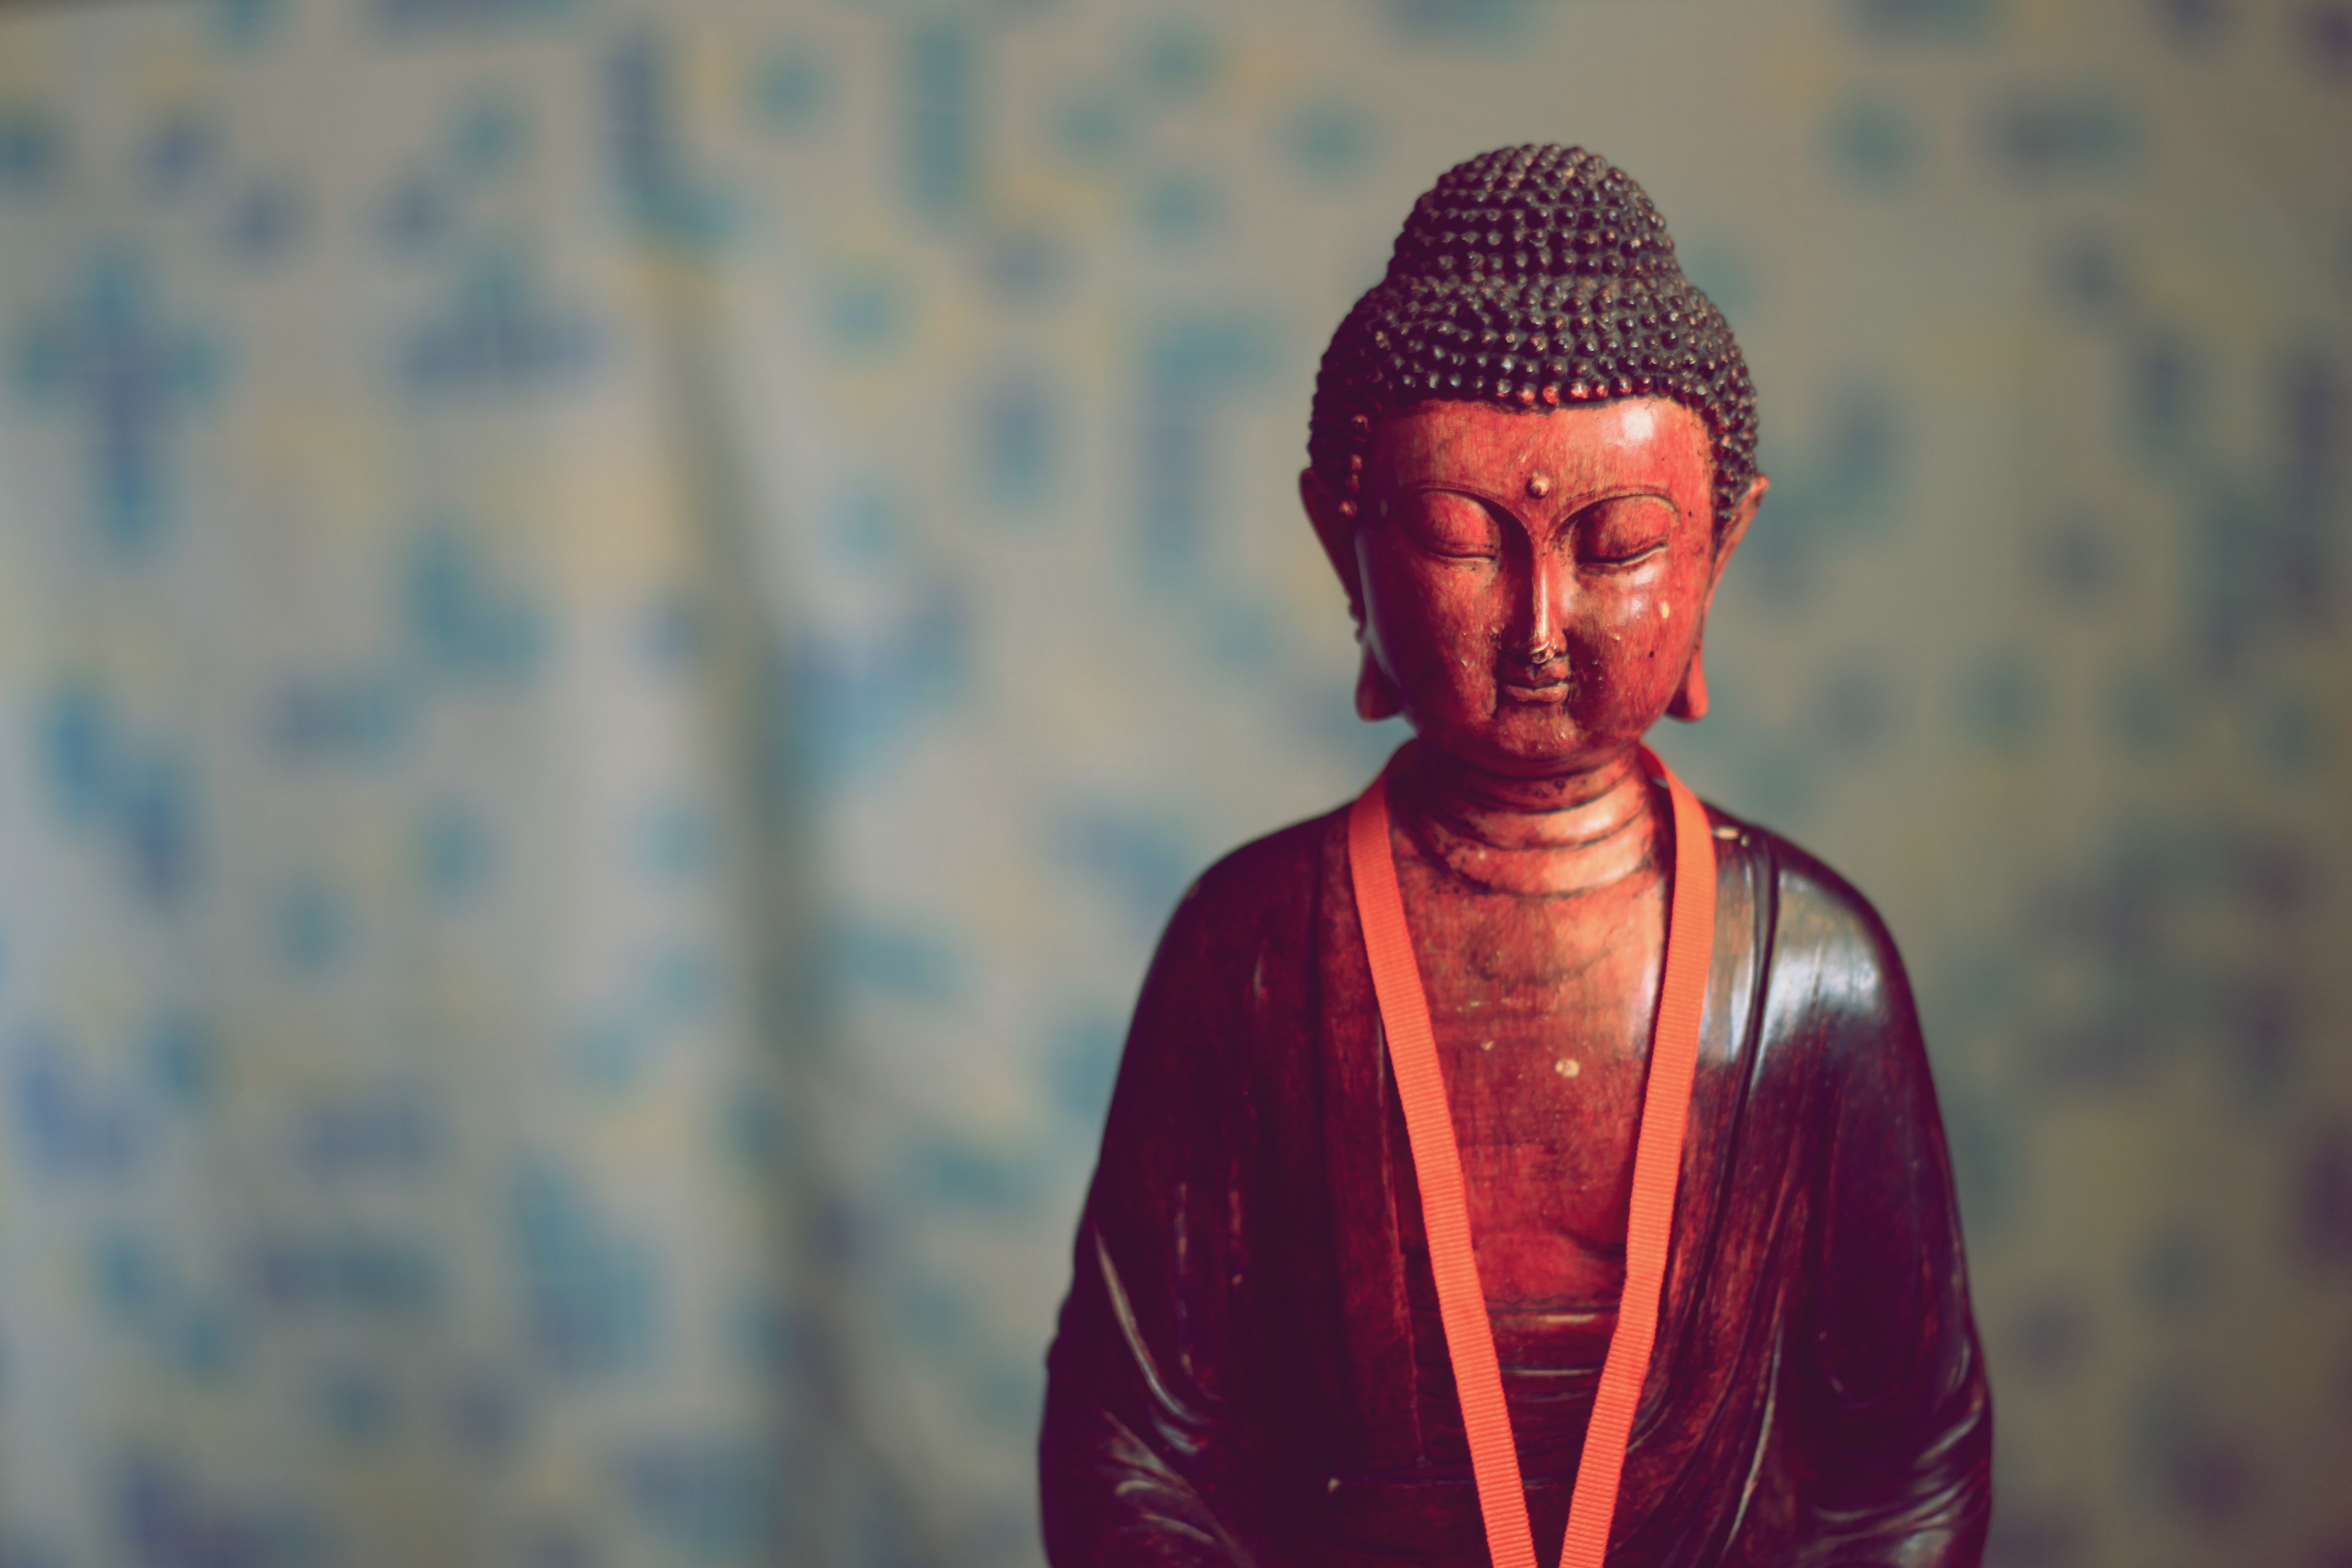
person, monument, statue, portrait, red, color, religion, spiritual, sculpture, art, meditation, temple, head, photograph, buddha, eastern, east, gautama buddha, human positions